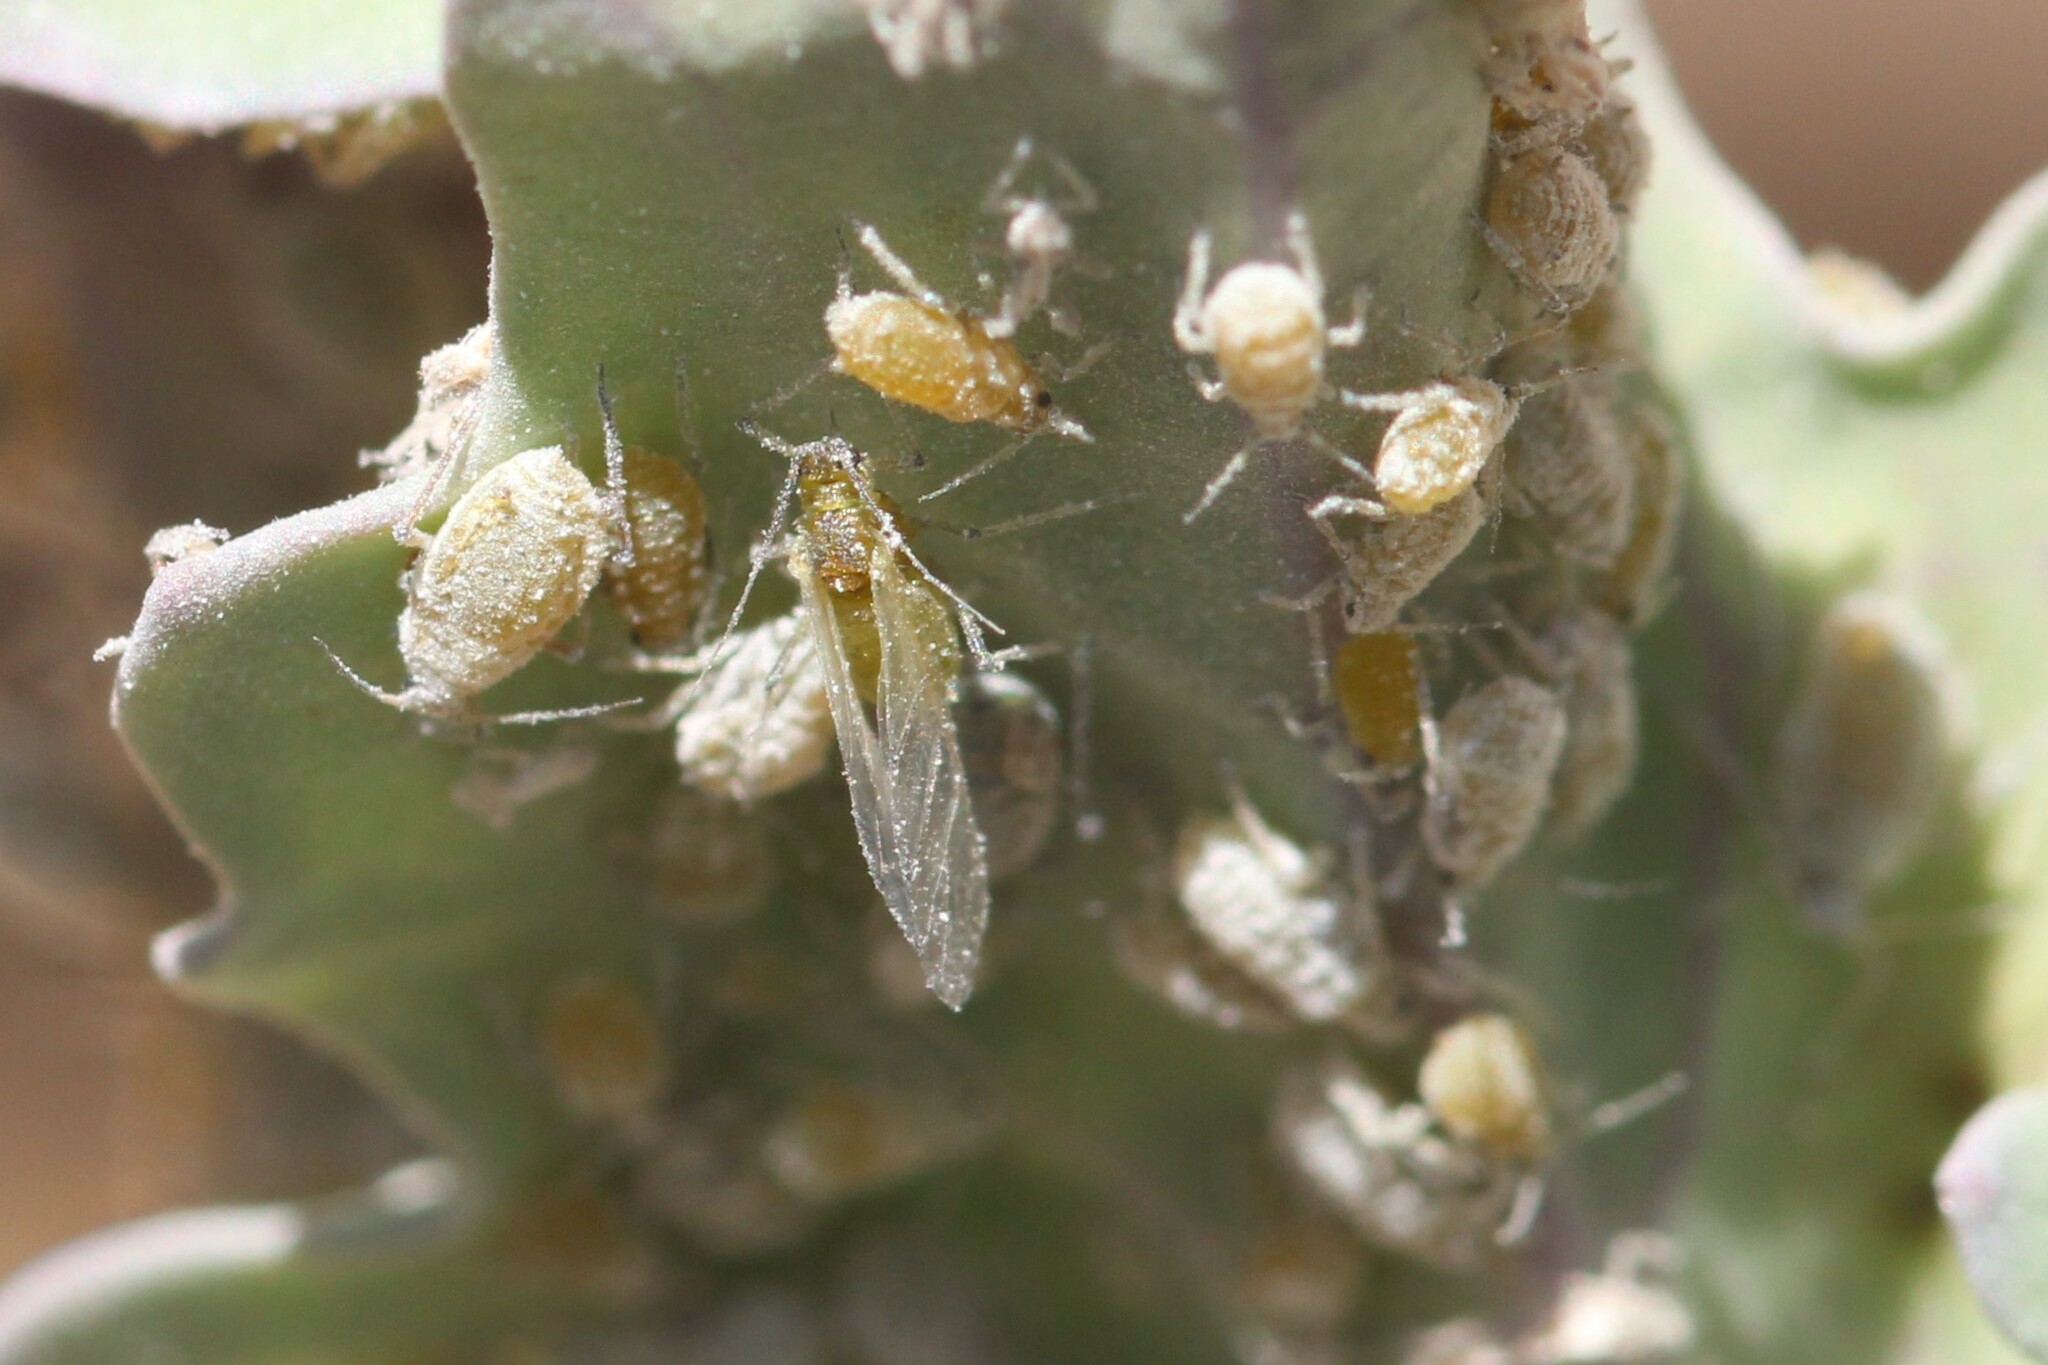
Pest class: cabbage_aphid